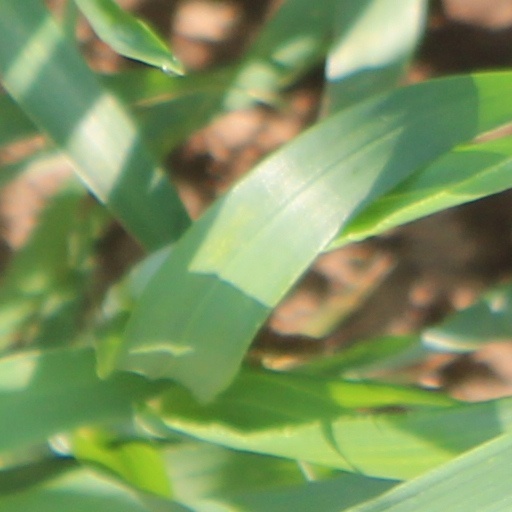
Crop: wheat